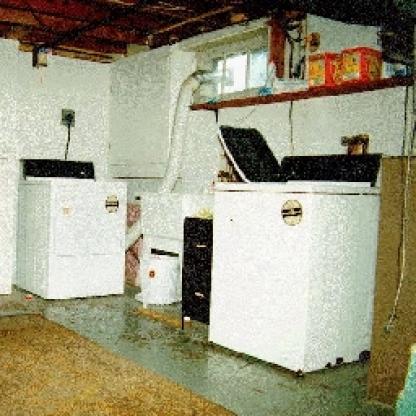
Scene: Indoor